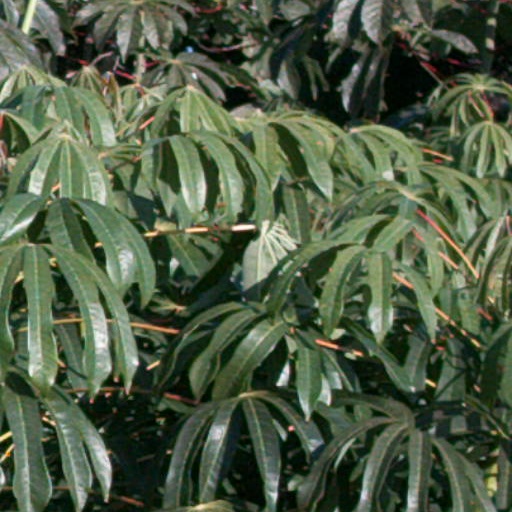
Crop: cassava